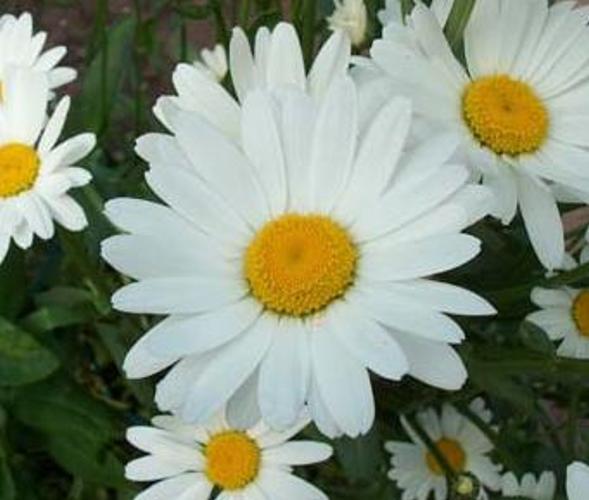
Flower: Daisy